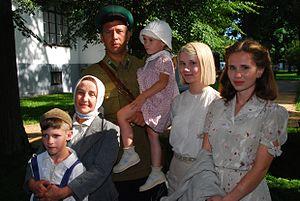
La Bataille de Brest-Litovsk, est un film biélorusse et russe réalisé par Alexandre Kott, sorti le 22 juin 2010 simultanément à Brest et à Moscou au Festival international du film de Moscou. Il évoque la bataille de la forteresse de Brest en 1941 entre les troupes russes et allemandes, deux ans après la première bataille de Brest-Litovsk entre les troupes polonaises et allemandes.